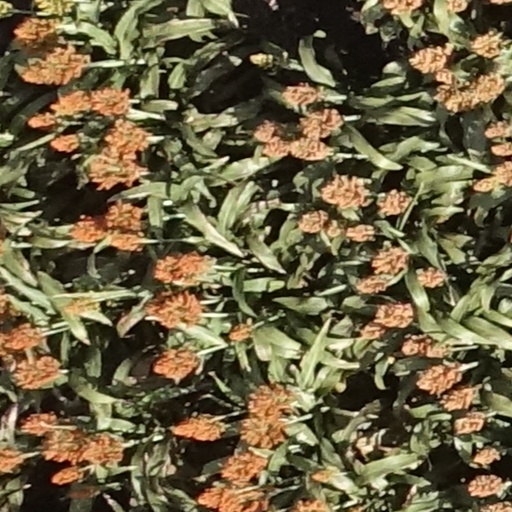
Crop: sorghum